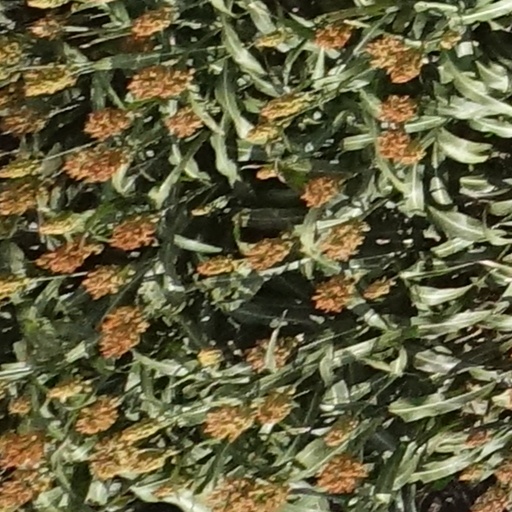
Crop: sorghum